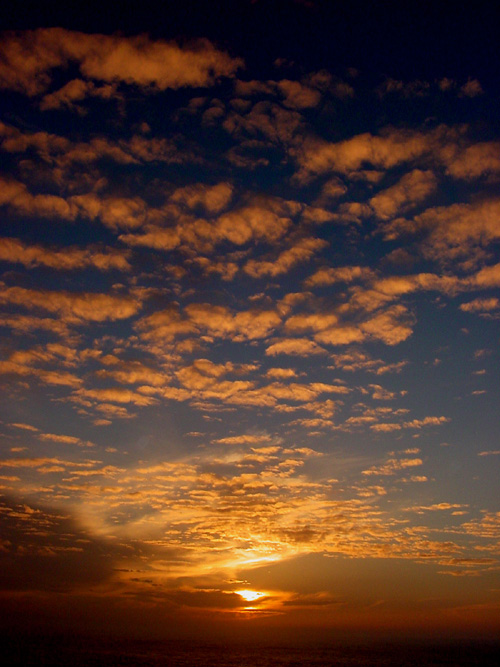
Fire: no
Smoke: no